Pagpag: Siyam na Buhay

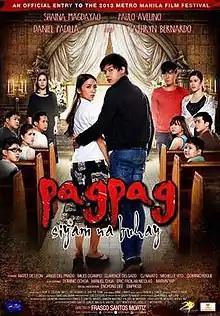
Theatrical release poster

Pagpag: Siyam na Buhay (referred to as Pagpag: Nine Lives) is a 2013 Filipino supernatural horror film directed by Frasco S. Mortiz. The film was released on December 25, 2013, at the 39th Metro Manila Film Festival and stars Kathryn Bernardo, Daniel Padilla, Paulo Avelino and Shaina Magdayao. The film follows a group of teenagers that are terrorized by an evil spirit after they do not follow the Filipino superstition called "pagpag".